Abdullah Cevdet

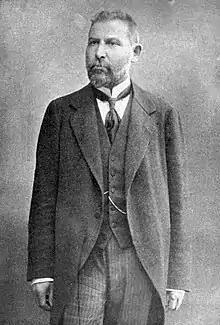

Abdullah Cevdet Bey (‎9 September 1869 – 29 November 1932) was a Young Turk intellectual and physician of Kurdish origin. He was one of the founders of the Committee of Union and Progress (CUP) and wrote articles with pen name of "Bir Kürd" ("A Kurd") for the publications such as "Meşveret", "Kurdistan" and "Roji Kurd" about the East–West dichotomy and Kurdish awakening and nationalism. In his personal publication "İctihad" he pushed for the westernization of society, feminism, workers rights, liberty, science, secularism, and social liberalism. He was an ideologue of the CUP until 1902, when he became an opponent of the organization he founded as it embraced Turkish nationalism. In 1908, he established the Democratic Party, which merged with the Freedom and Accord Party in 1911. He was briefly active in support of Kurdish independence in the early 1920s.